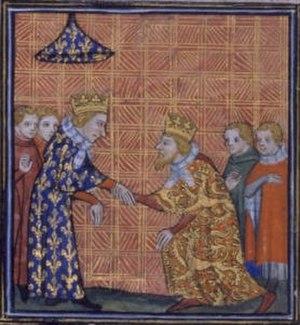
Cette page concerne l'année 1259 du calendrier julien.